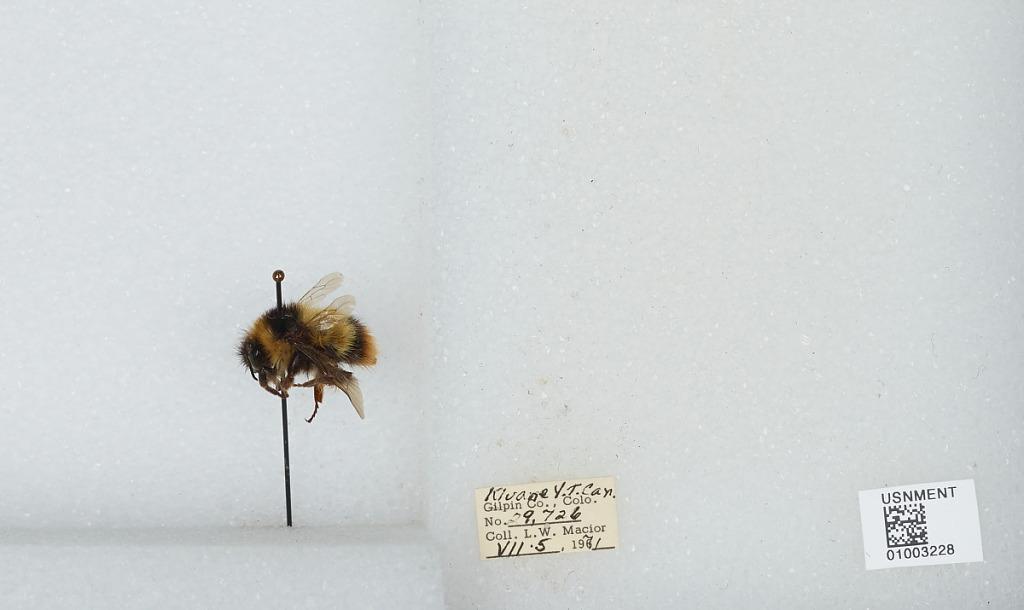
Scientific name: Bombus (Pyrobombus) frigidus Smith
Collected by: L. Macior
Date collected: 1971-7-5
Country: Canada
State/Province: Yukon Territory
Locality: Kluane
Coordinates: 60.75, -139.5